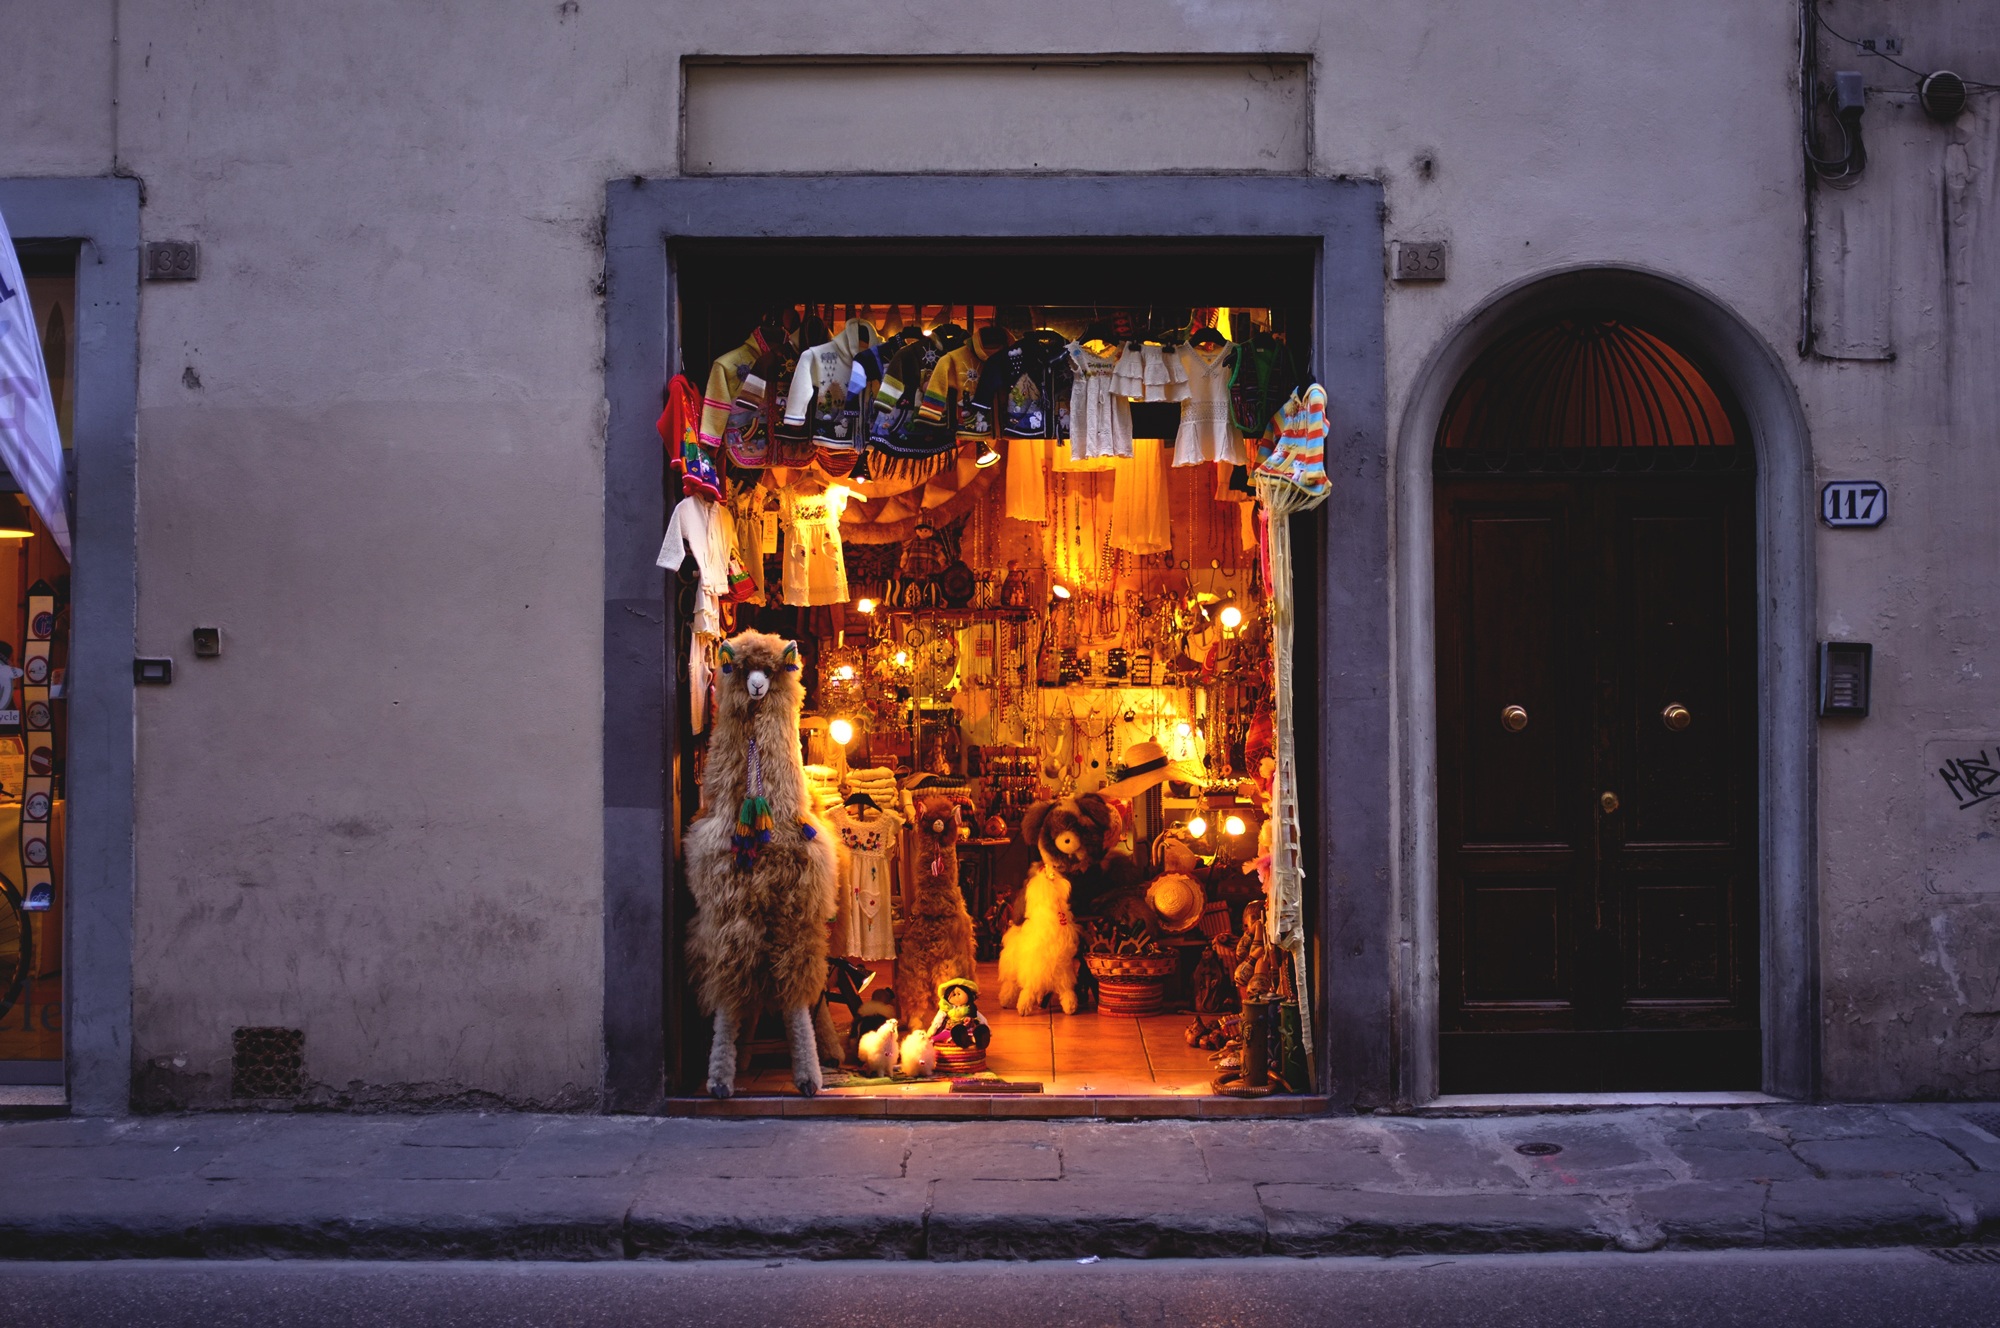
road, street, town, restaurant, alley, bar, shop, color, italy, florence, souvenir, urban area